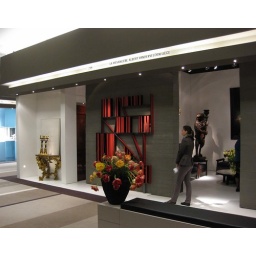
The red &amp;amp; black sculpture is by Pol Bury.